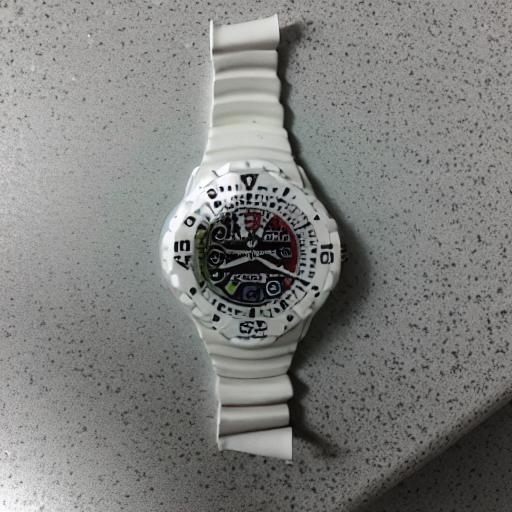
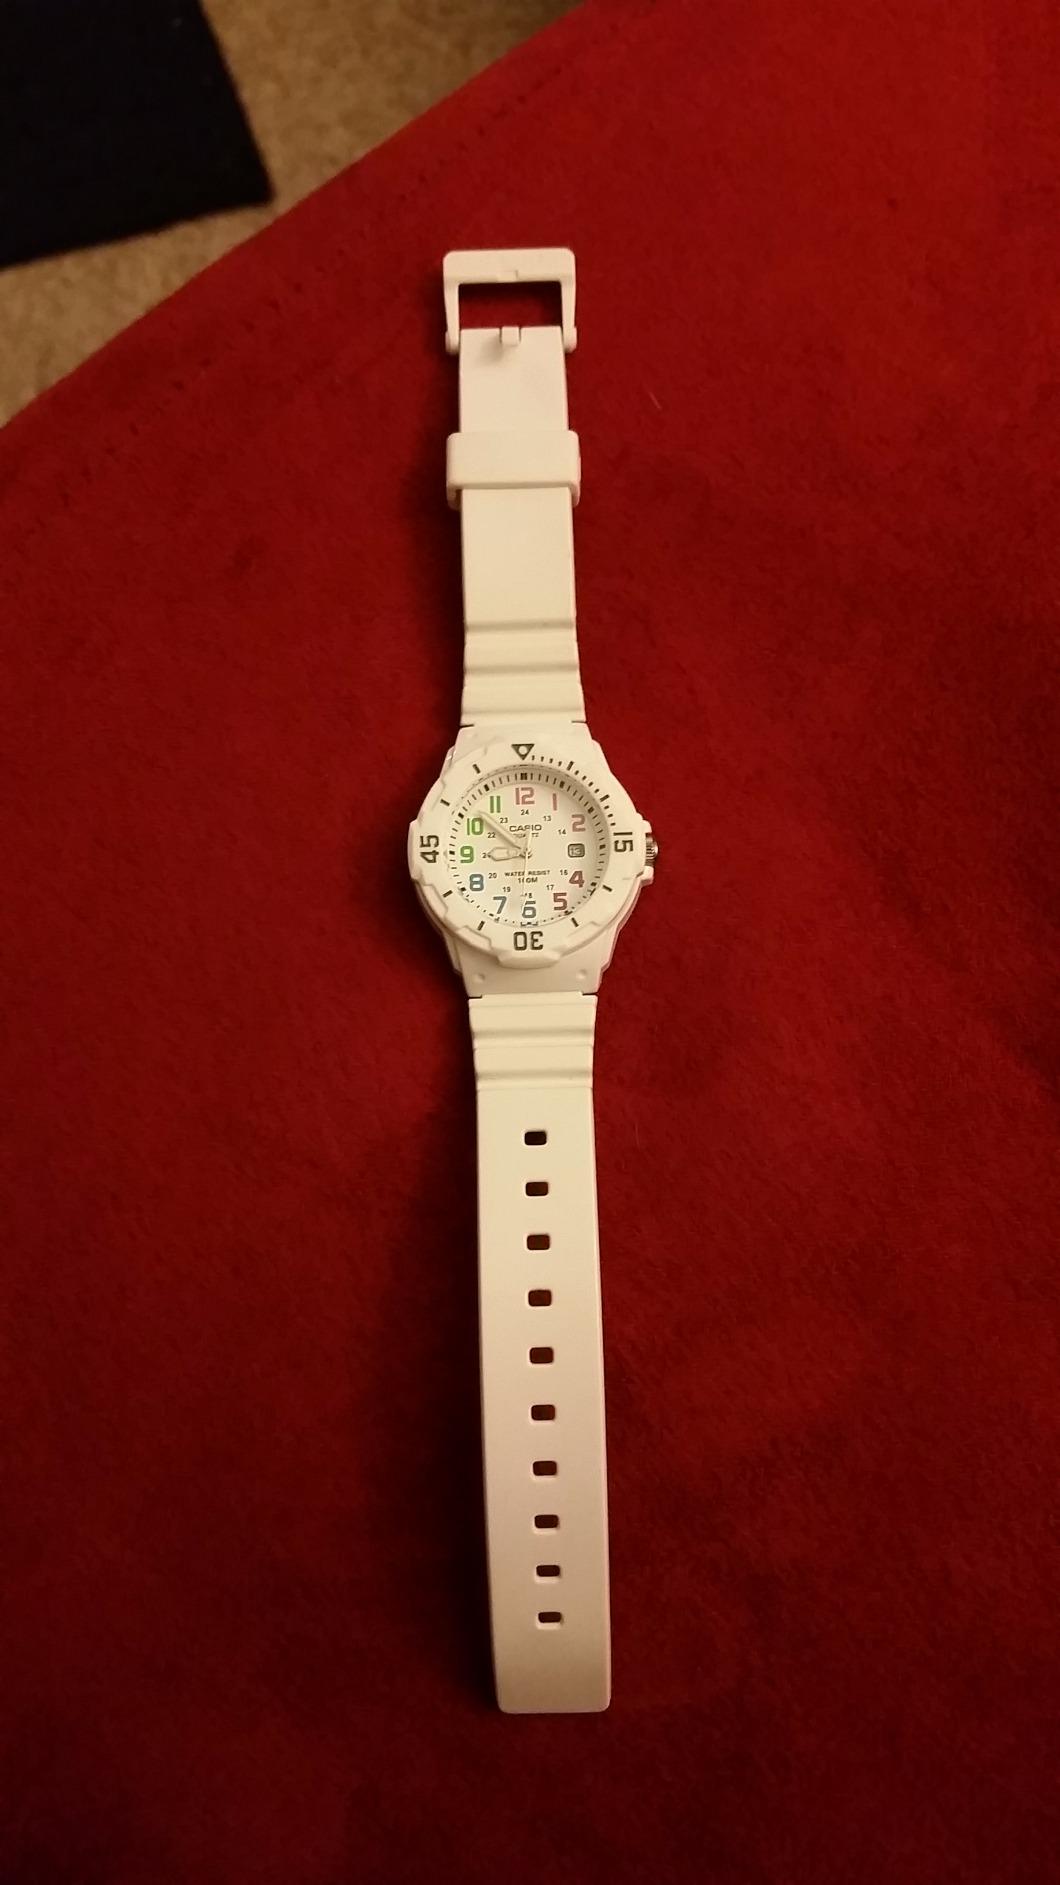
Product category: accessories_watch
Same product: no